Machel Montano

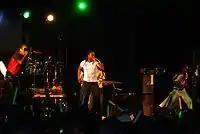
"Machel" (center) performing on stage alongside Zan (left) and Farmer Nappy (right)

Montano's band was originally entitled the Panasonic Express. The band was later re-invented and retitled by leader Montano as The Xtatik Circus, Xtatik, The Road Marching Band and The Band of the Year. Since 2007 they have been known as Machel Montano HD (High Definition). During the early 2000s, Kernal Roberts, son of the late calypsonian Lord Kitchener, was appointed the band's drummer and musical director.